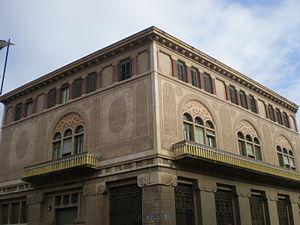
Lluís Domènech i Montaner est un architecte catalan connu pour ses nombreux édifices modernistes.